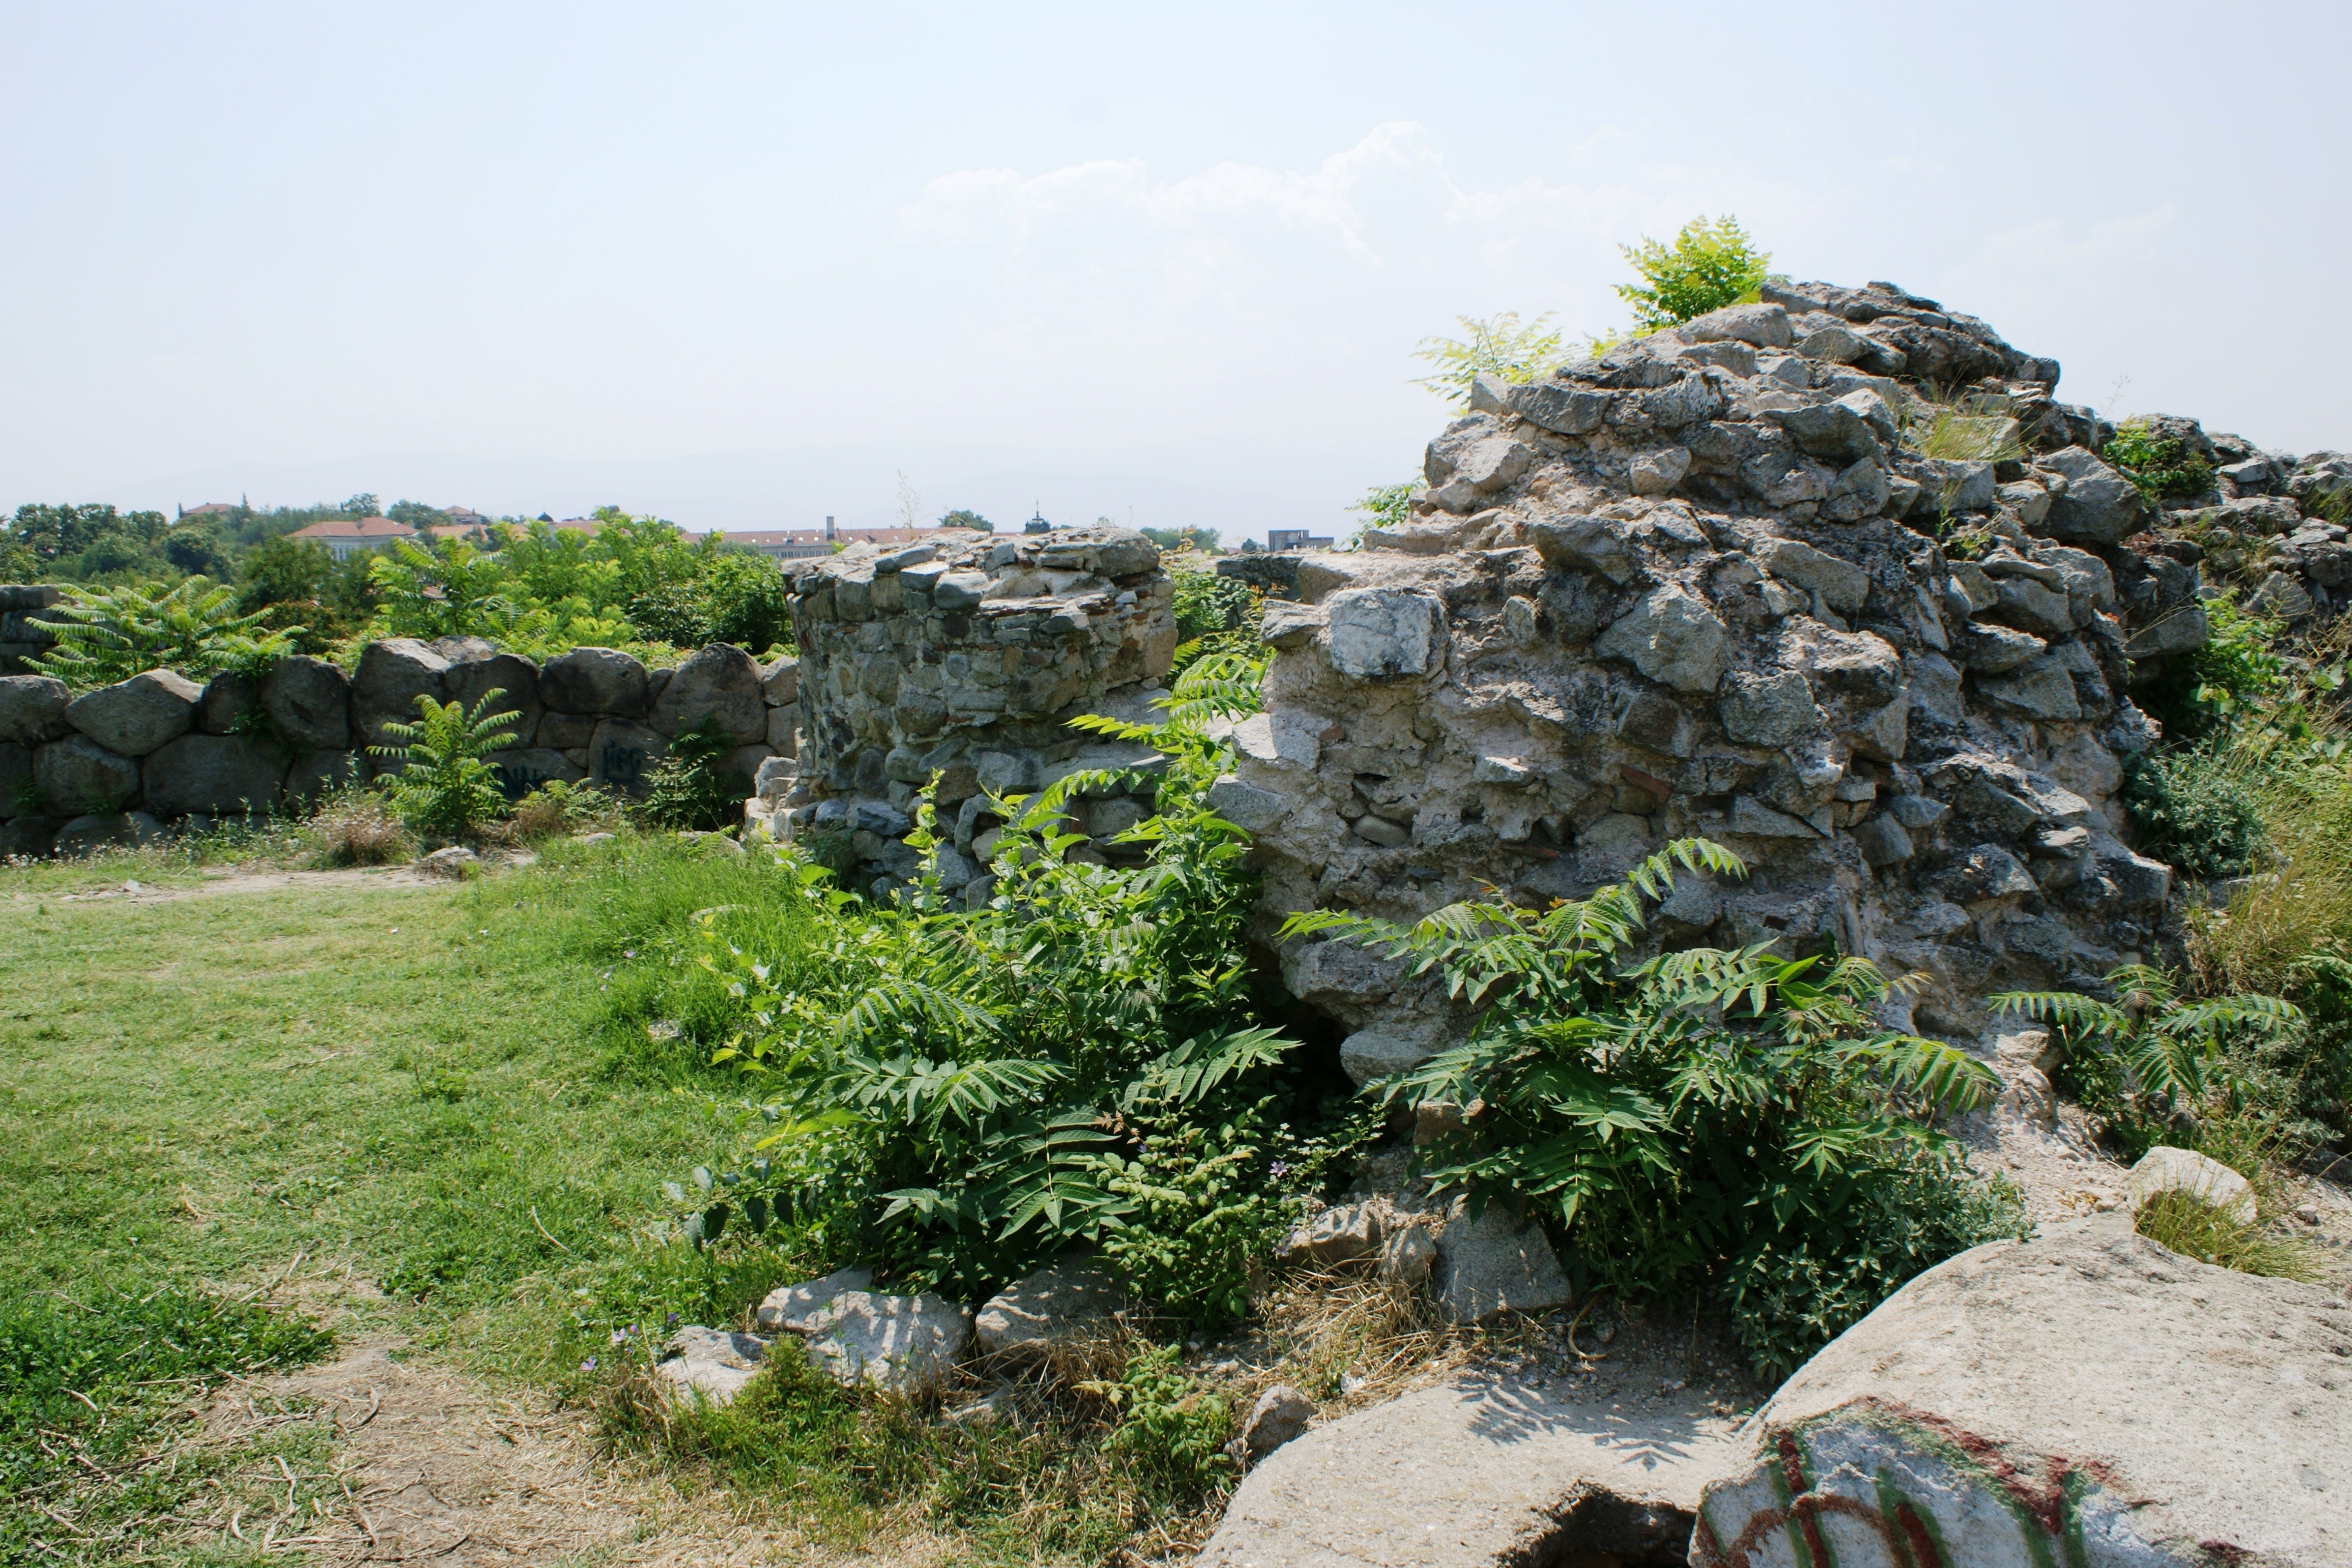
coast, tree, forest, rock, hill, flower, cliff, jungle, park, garden, terrain, flora, rocks, geology, ruins, vegetation, bulgaria, spacer, the old town, plovdiv